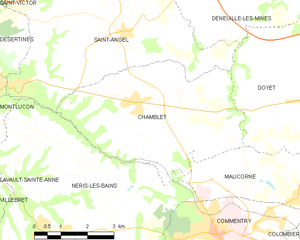
Carte des communes françaises: Chamblet